Luftwaffe

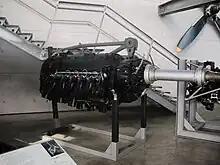
A restored DB 610 "power system" engine, comprising a pair of DB 605 inverted V12s – the top of its central space-frame motor-mount structure can be seen.

Wever's participation in the construction of the Luftwaffe came to an abrupt end on 3 June 1936 when he was killed along with his engineer in a Heinkel He 70 Blitz, ironically on the very day that his "Bomber A" heavy bomber design competition was announced. After Wever's death, Göring began taking more of an interest in the appointment of Luftwaffe staff officers. Göring appointed his successor Albert Kesselring as Chief of Staff and Ernst Udet to head the Reich's Air Ministry Technical Office, although he was not a technical expert. Despite this Udet helped change the Luftwaffe's tactical direction towards fast medium bombers to destroy enemy air power in the battle zone rather than through industrial bombing of its aviation production.